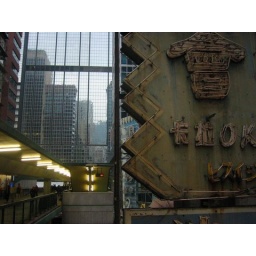
A neon sign and some buildings in Hong Kong.